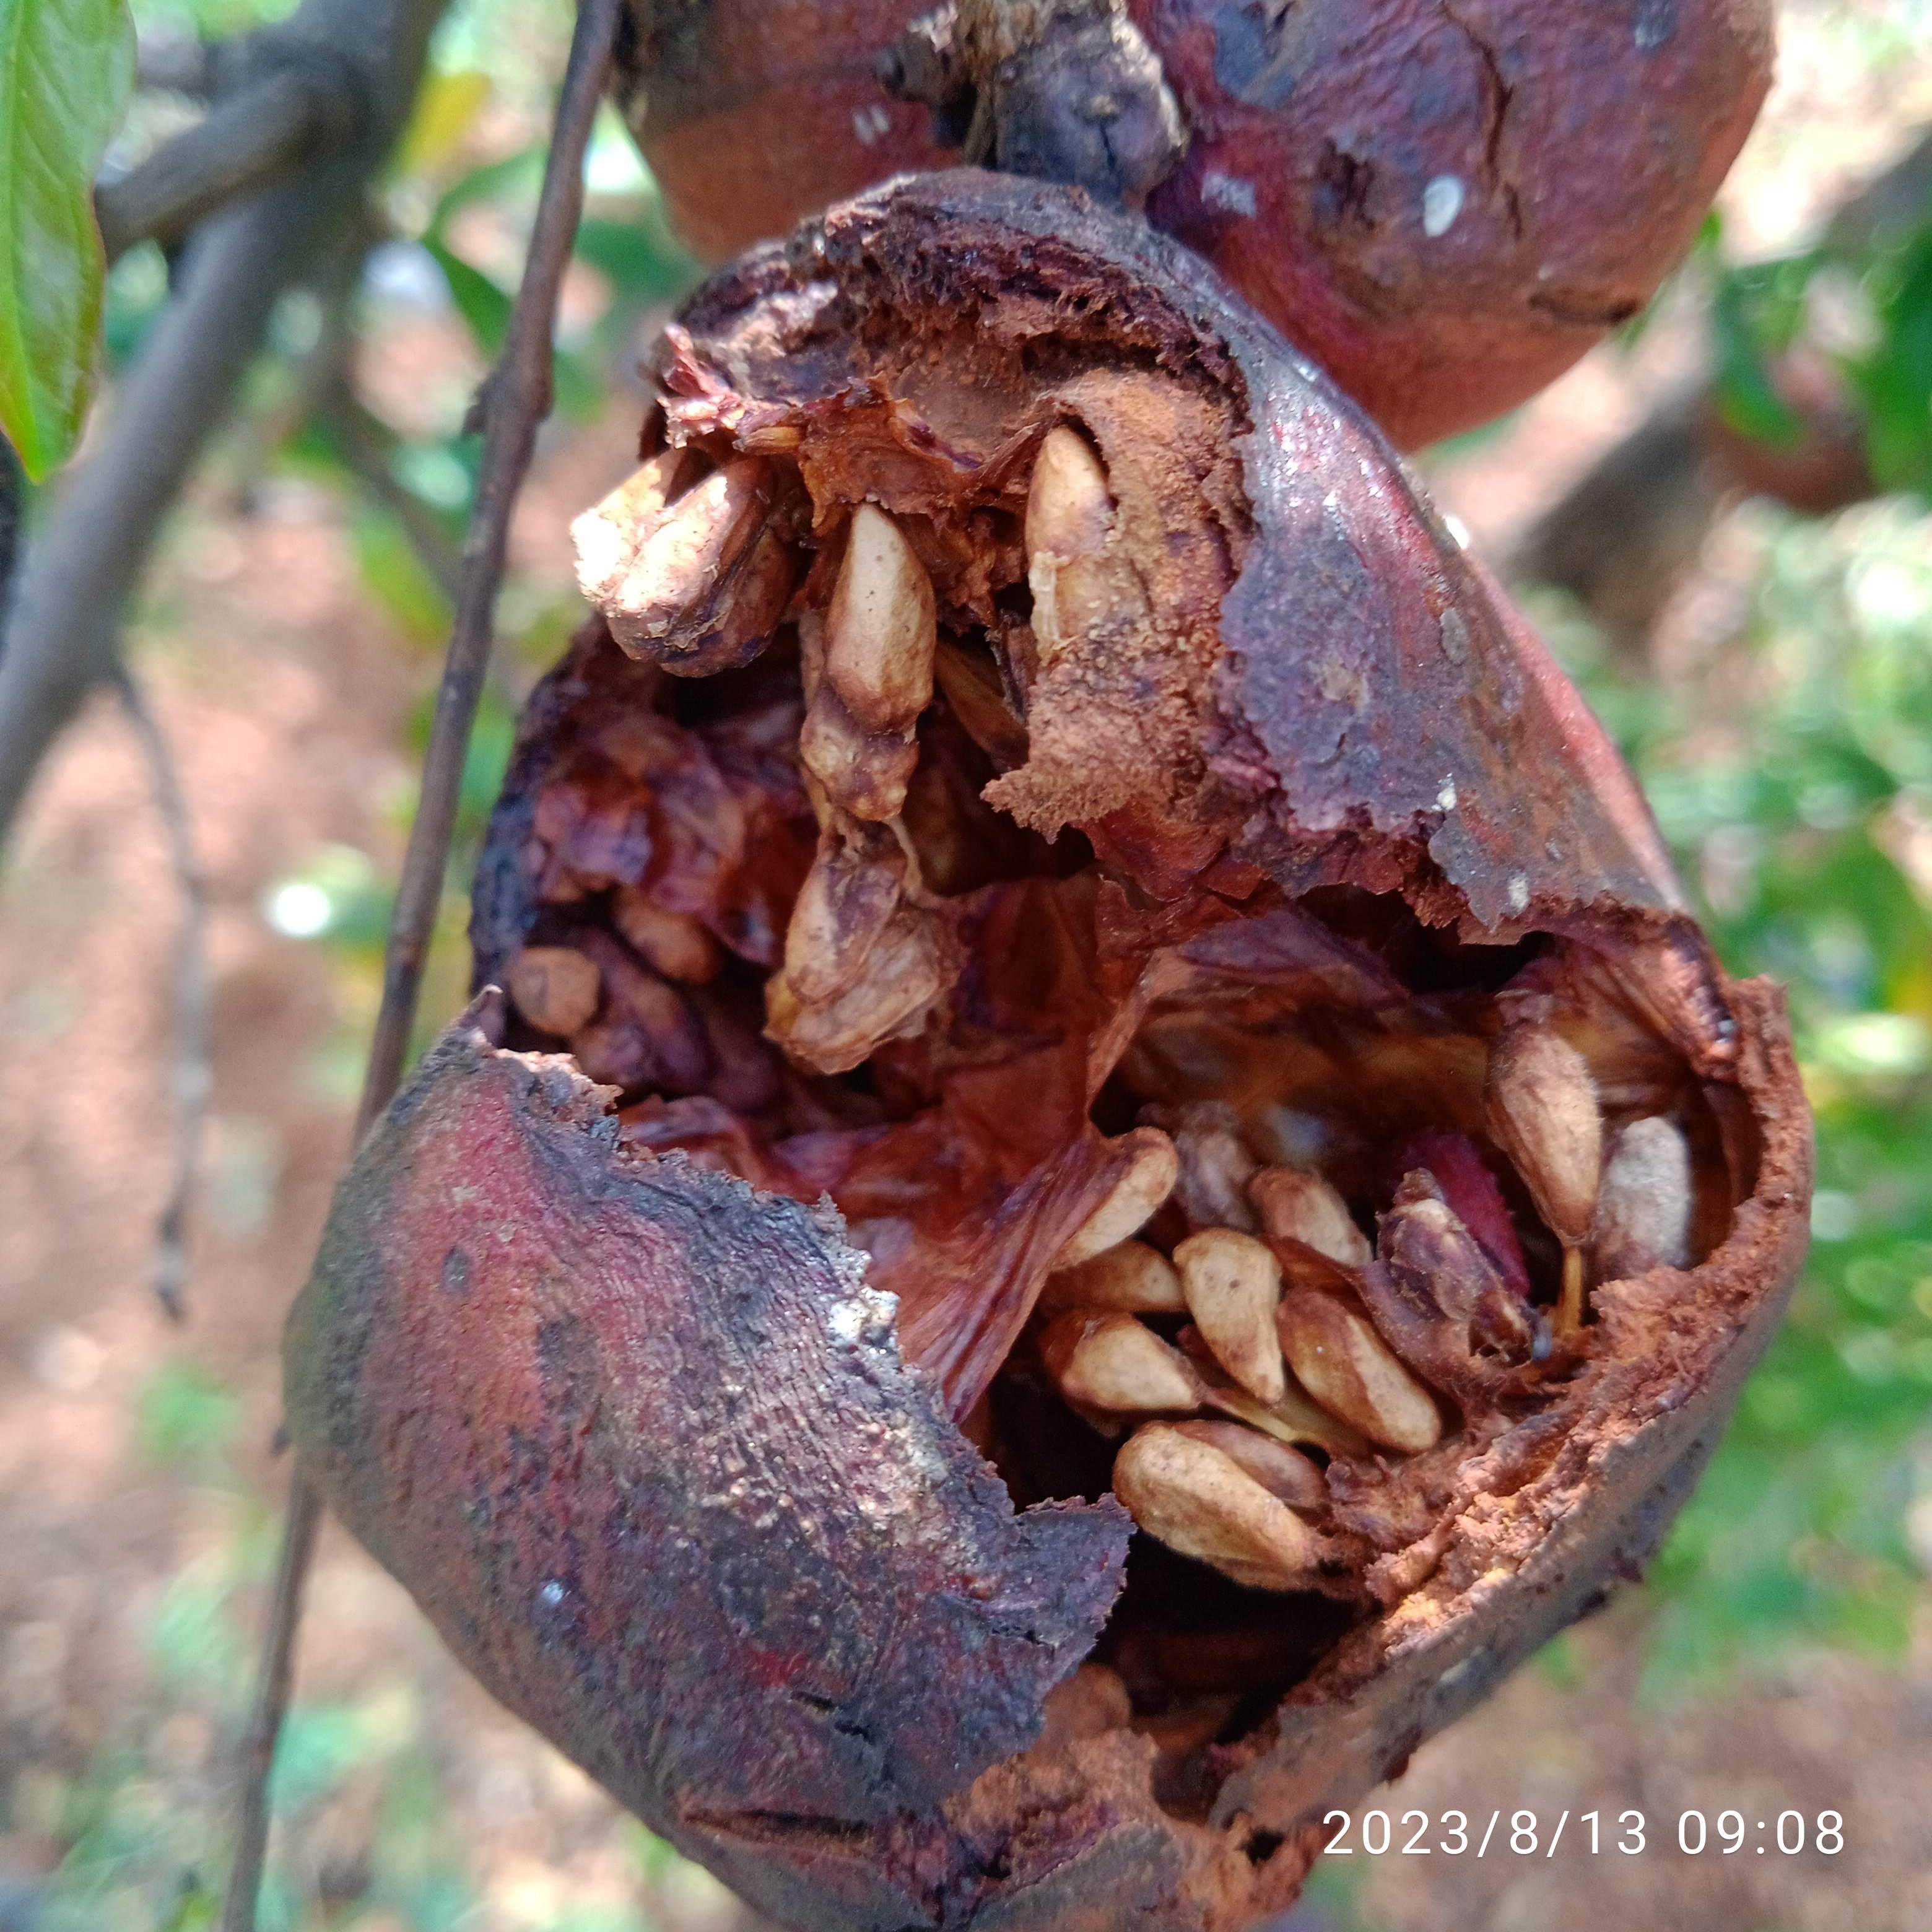
Label: Bacterial_Blight